Park Hill, Oklahoma

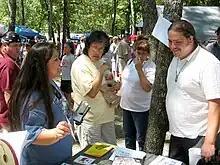
Arts and crafts booths at Cherokee National Holiday in Park Hill, 2007

Park Hill is located south of the center of Cherokee County and is bordered to the north by Tahlequah, the county seat. U.S. Route 62 leads north to Tahlequah and southwest to Muskogee, while Oklahoma State Highway 82 leads south to Vian.